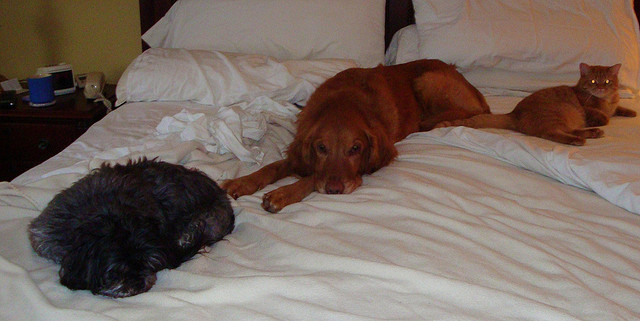
user: Given an image and a question. Answer the question in a short answer. Question: How would you groom these animals? Short Answer:
assistant: brush